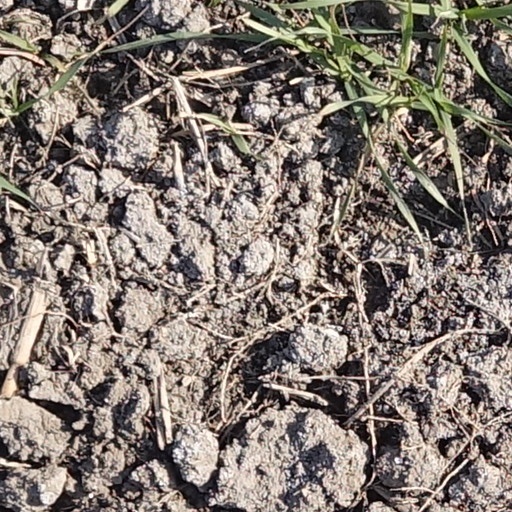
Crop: wheat